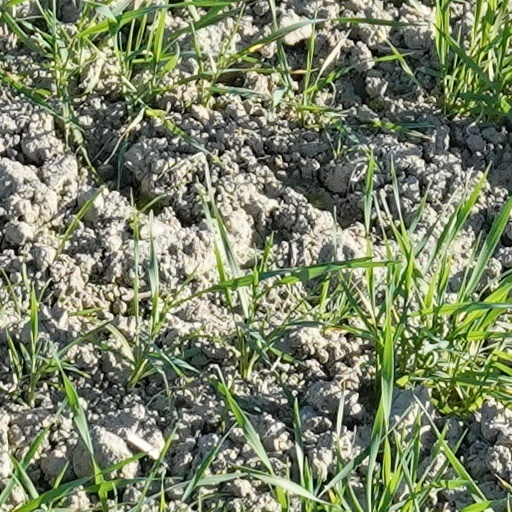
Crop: wheat